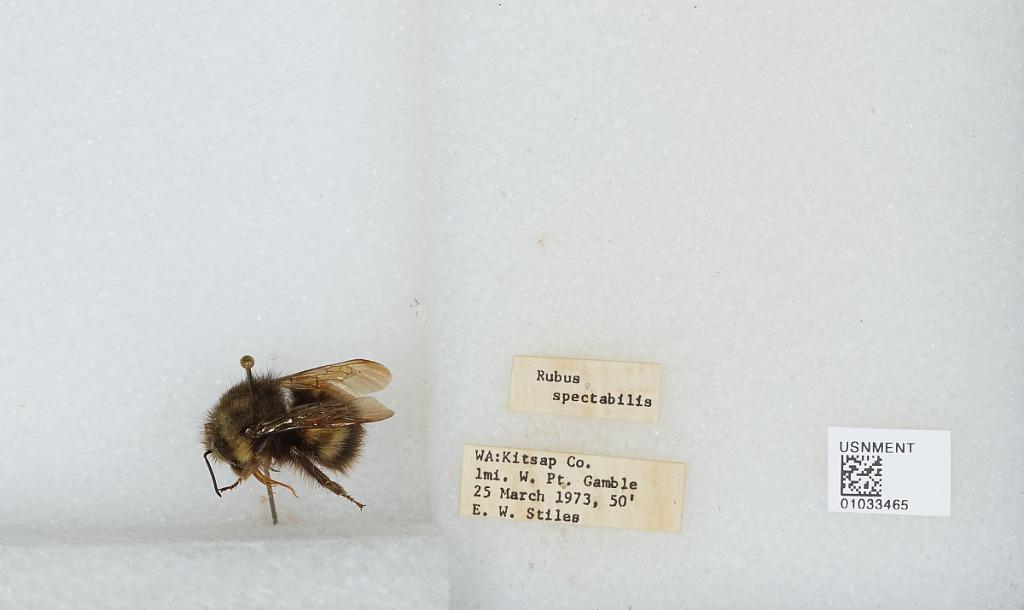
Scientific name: Bombus (Pyrobombus) sitkensis Nylander
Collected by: E. Stiles
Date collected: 1973-3-25
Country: United States
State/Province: Washington
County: Kitsap
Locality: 1 mile west of Port Gamble
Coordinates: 47.8542, -122.606